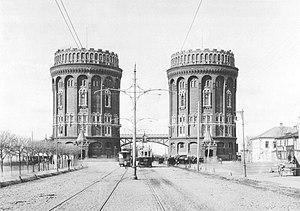
Château d'eau Krestovsky. (Moscou)